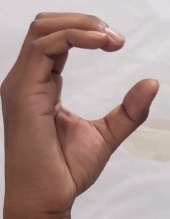
ASL sign: C